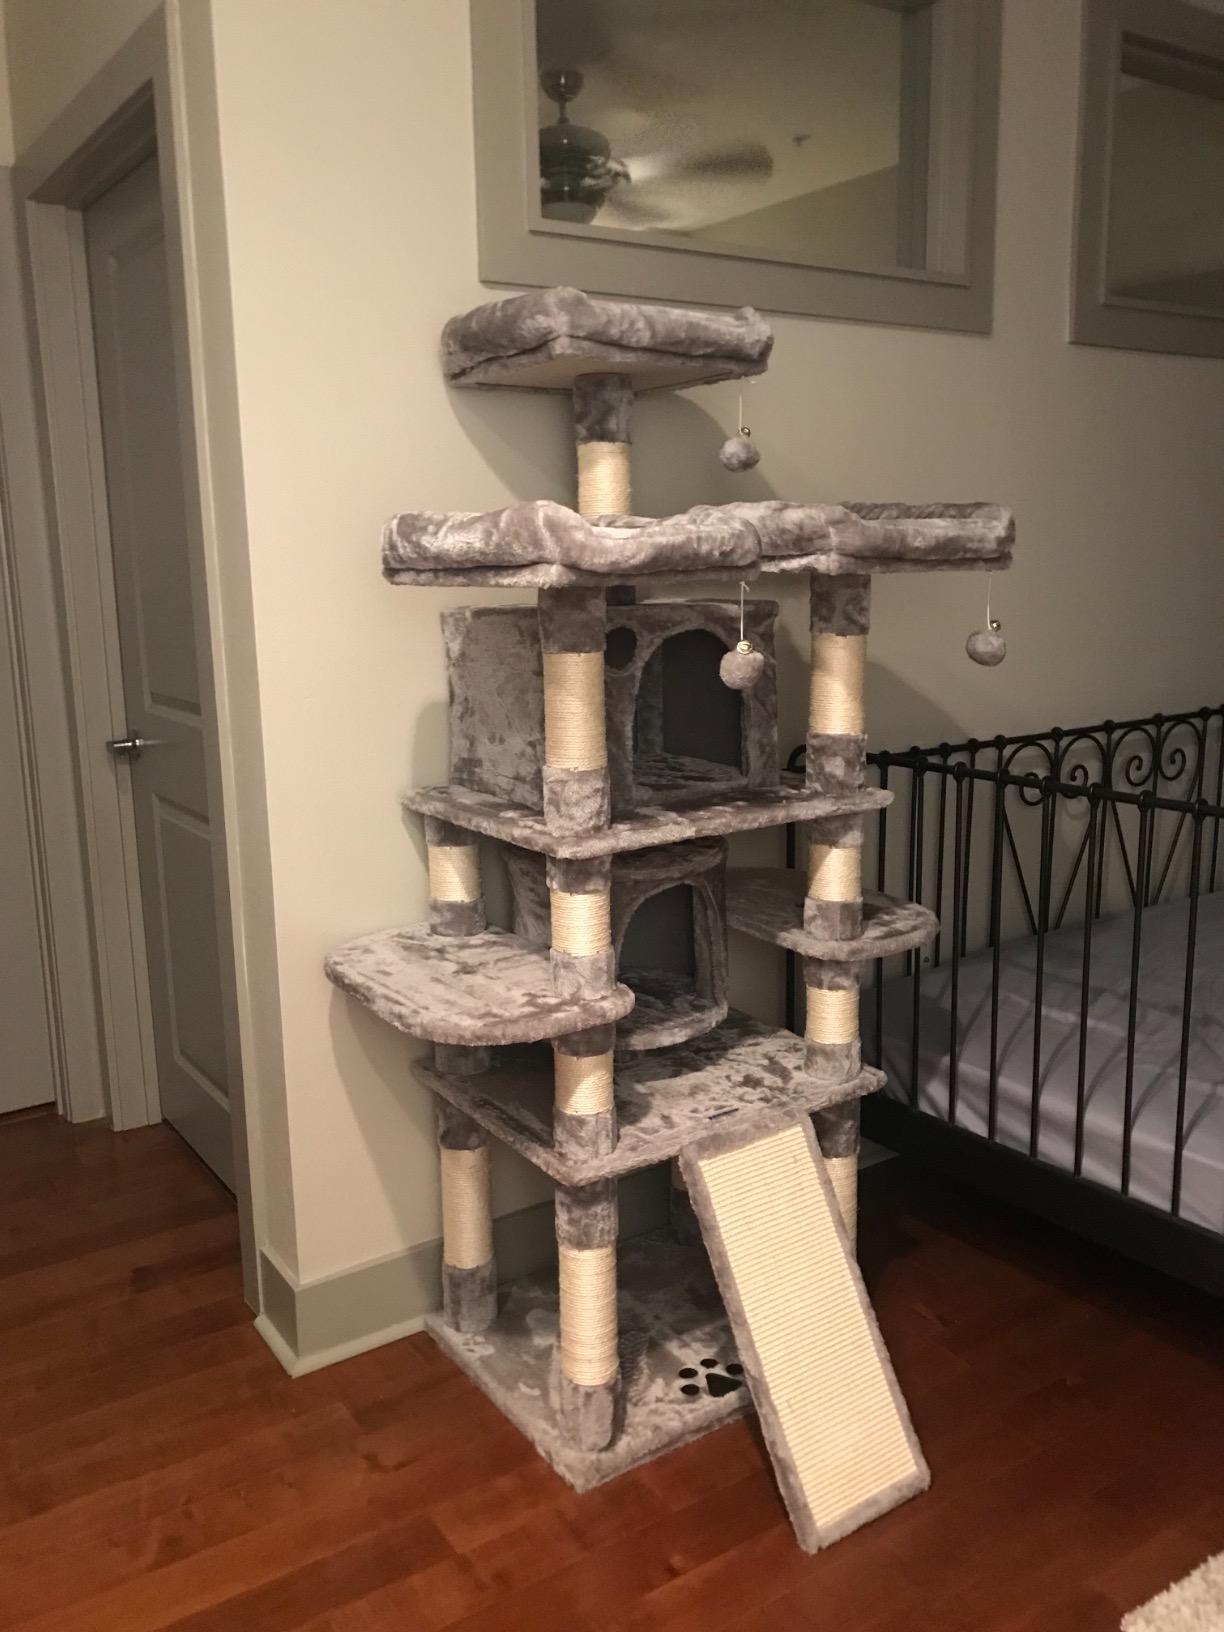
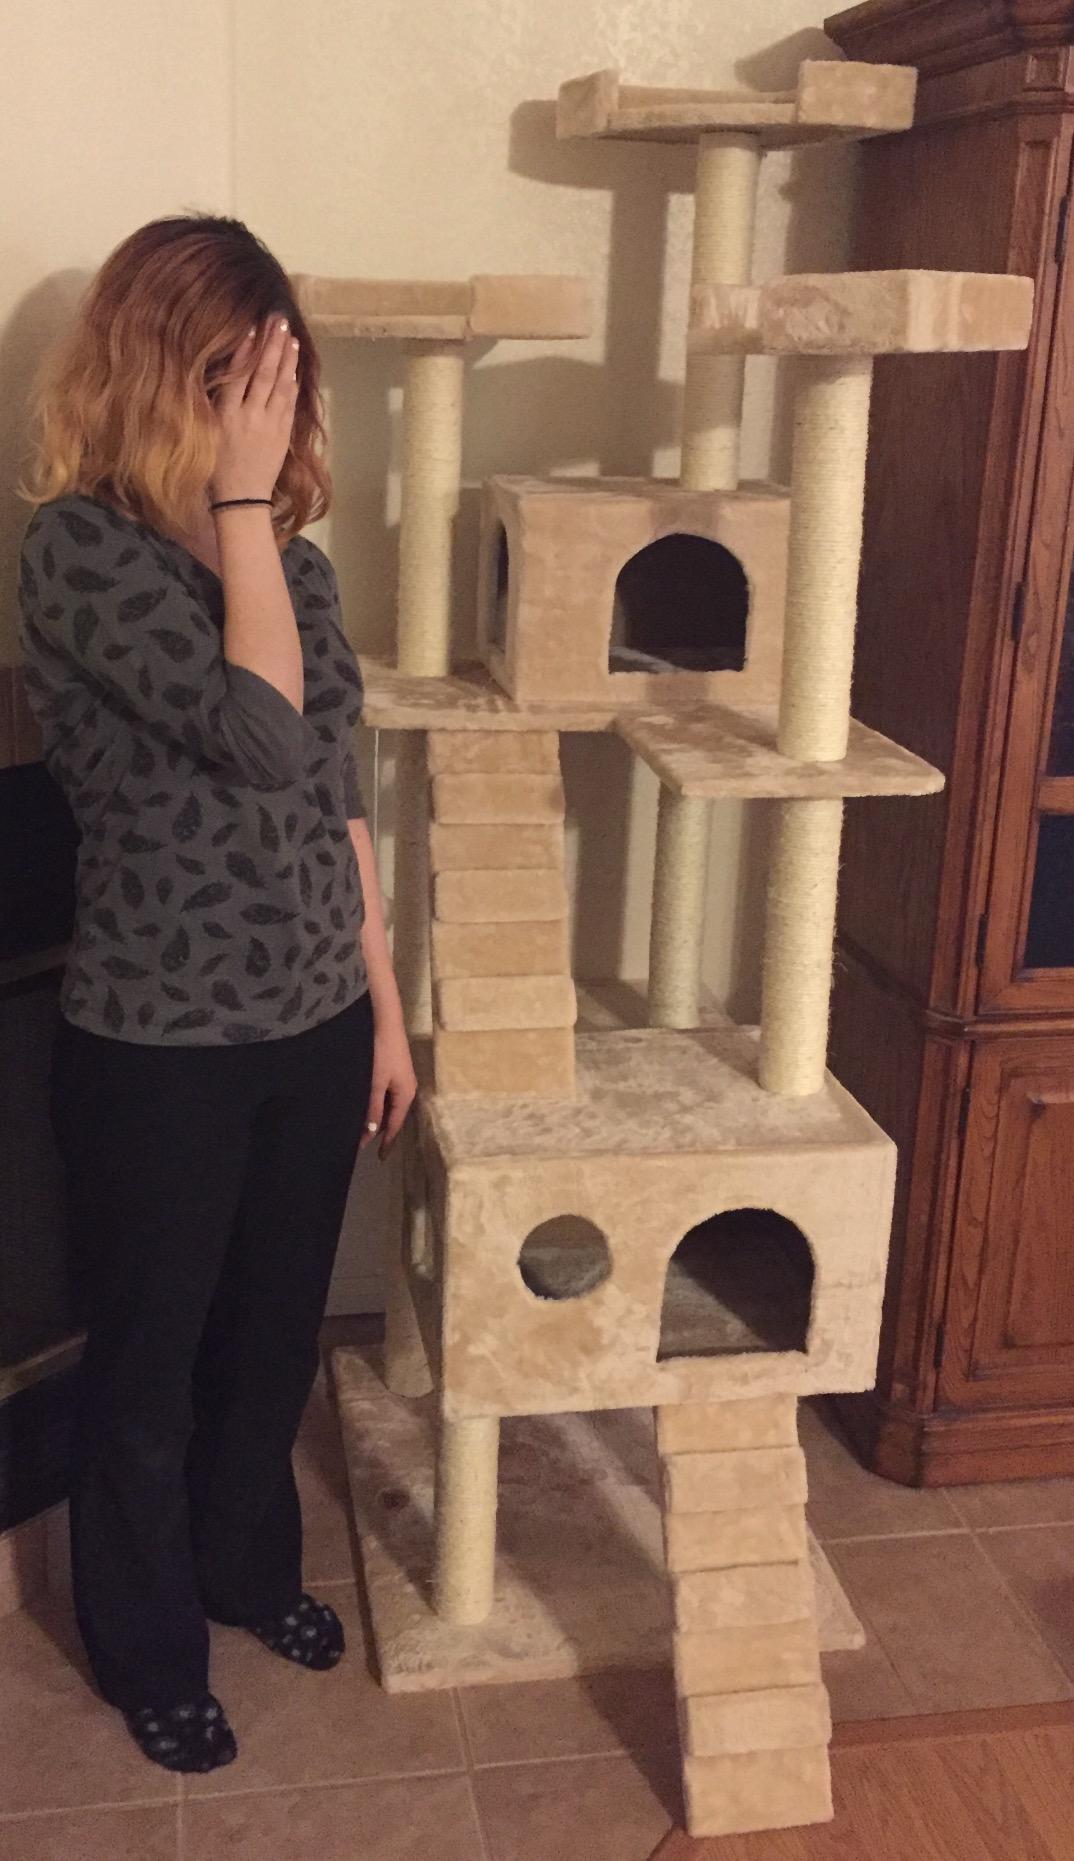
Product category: items_cat tree
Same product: no